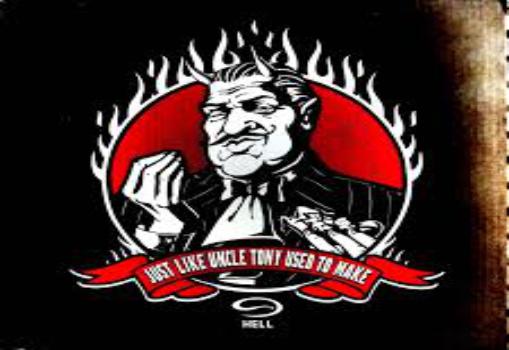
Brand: Hell Pizza
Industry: Food